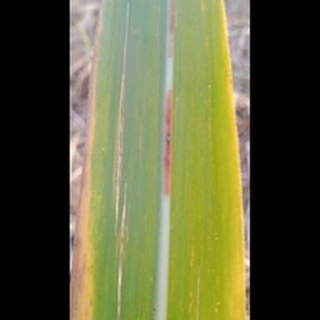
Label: sugarcane_red_rot